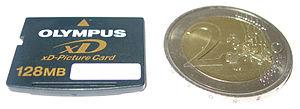
La mémoire flash est une mémoire de masse à semi-conducteurs ré-inscriptible, c'est-à-dire une mémoire possédant les caractéristiques d'une mémoire vive mais dont les données ne disparaissent pas lors d'une mise hors tension. La mémoire flash stocke dans des cellules de mémoire les bits de données qui sont conservées lorsque l'alimentation électrique est coupée.